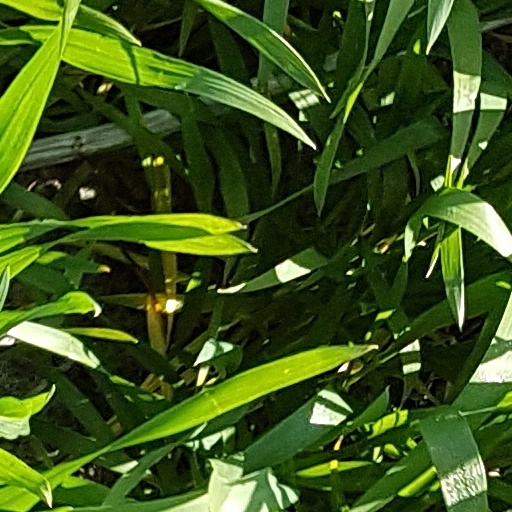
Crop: wheat